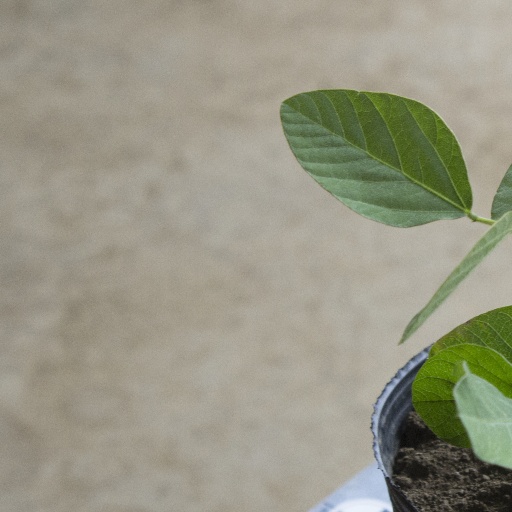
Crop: soybean